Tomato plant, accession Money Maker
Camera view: bottom (45 deg); turntable rotation: 0 degrees
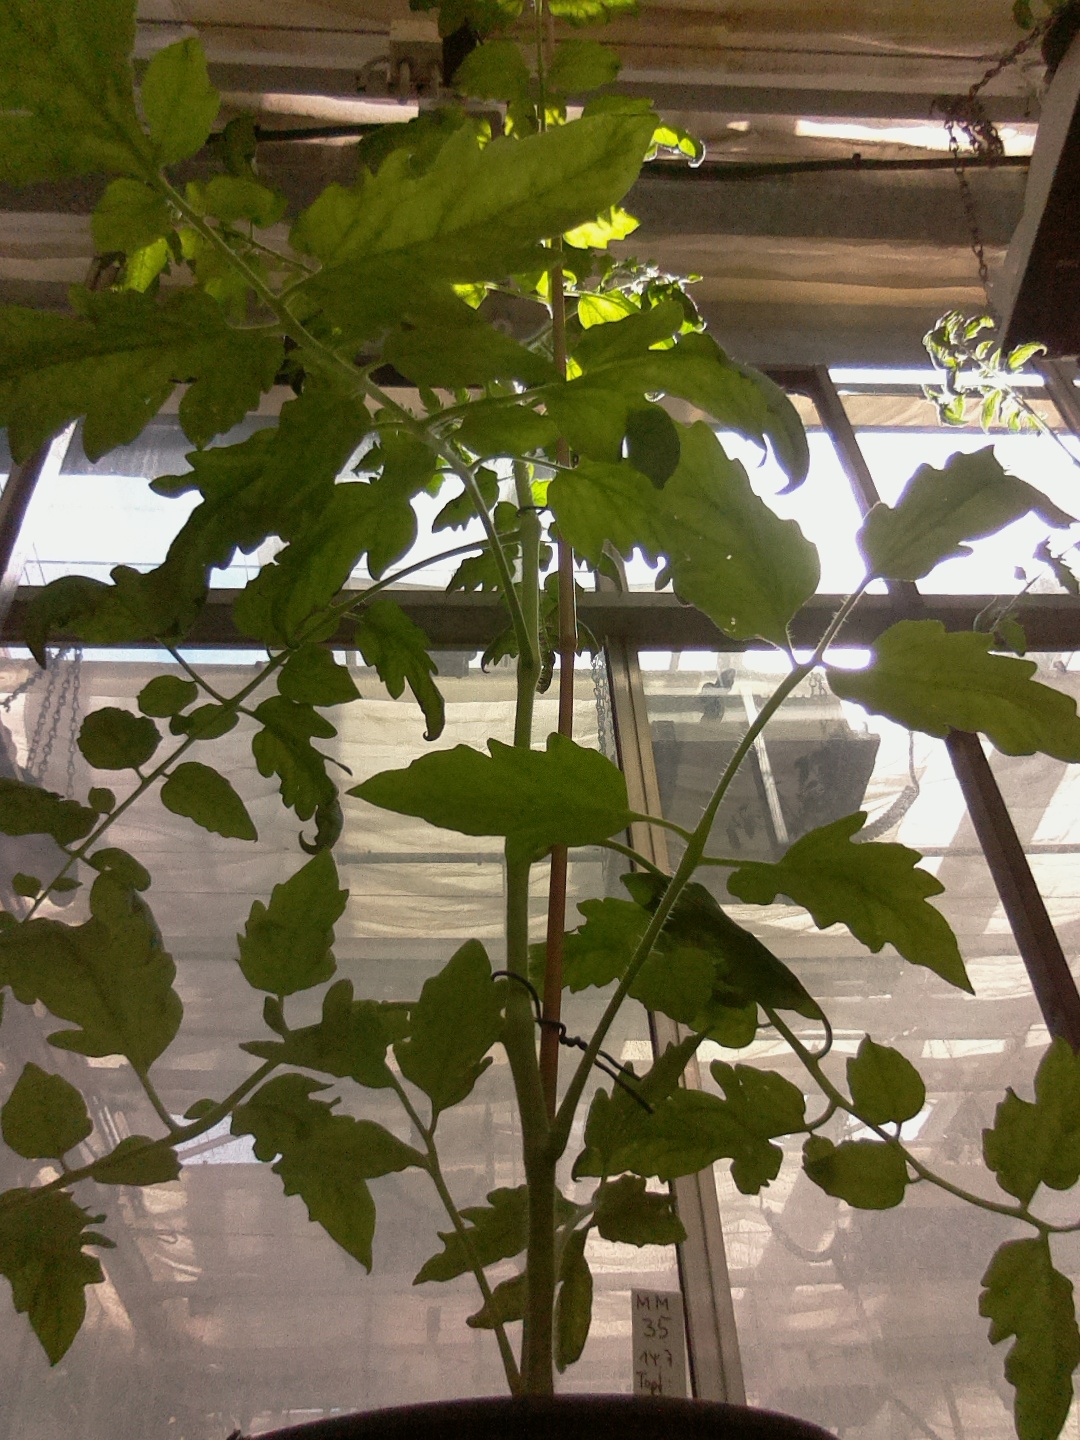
BBCH growth stage 52: 2 inflorescences visible